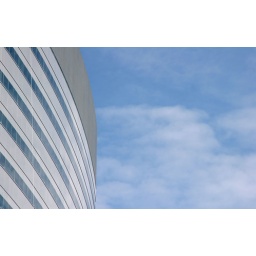
The curved face of a new building on Queen Street near University in Toronto.